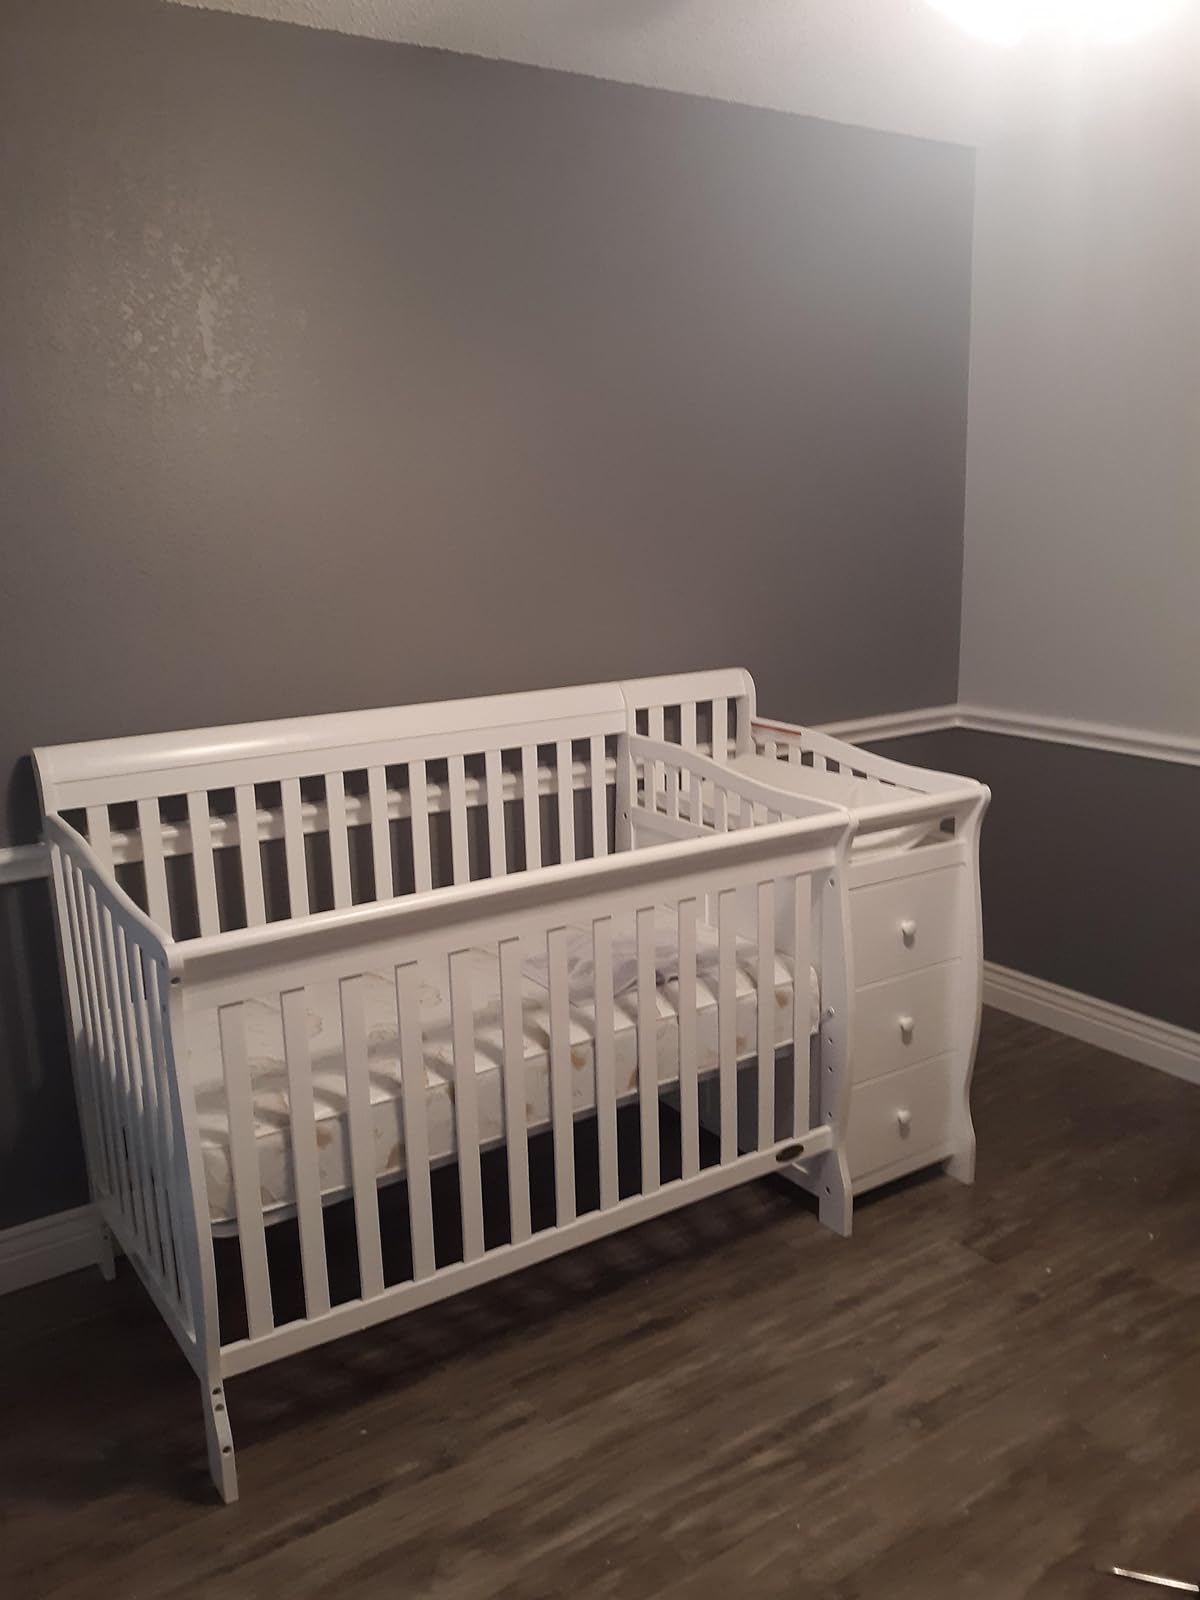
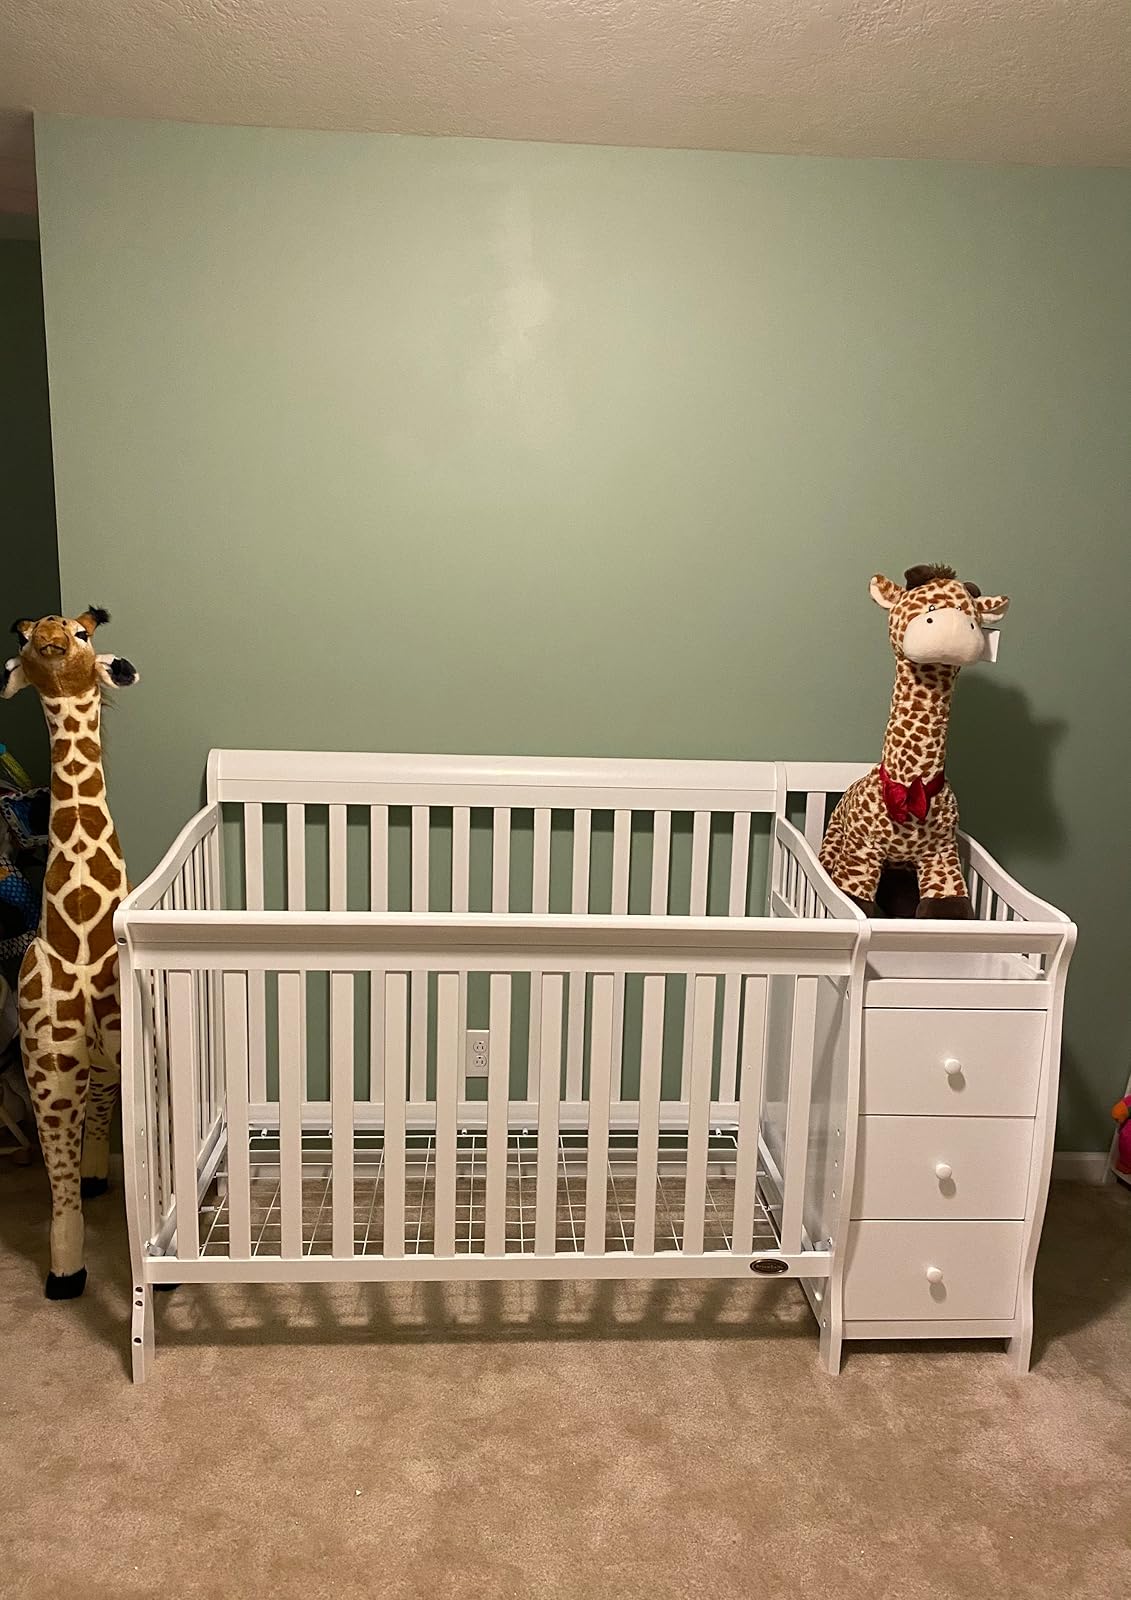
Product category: products_crib
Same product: yes